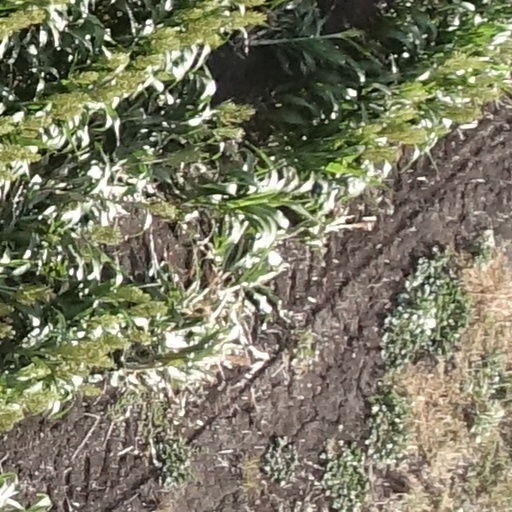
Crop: sorghum